The Dream of Gerontius

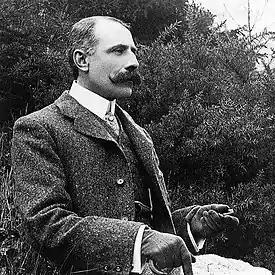
Elgar, around the time of composition

The Dream of Gerontius, Op. 38, is a work for voices and orchestra in two parts composed by Edward Elgar in 1900, to text from the poem by John Henry Newman. It relates the journey of a pious man's soul from his deathbed to his judgment before God and settling into Purgatory. Elgar disapproved of the use of the term "oratorio" for the work (and the term occurs nowhere in the score), though his wishes are not always followed. The piece is widely regarded as Elgar's finest choral work, and some consider it his masterpiece.